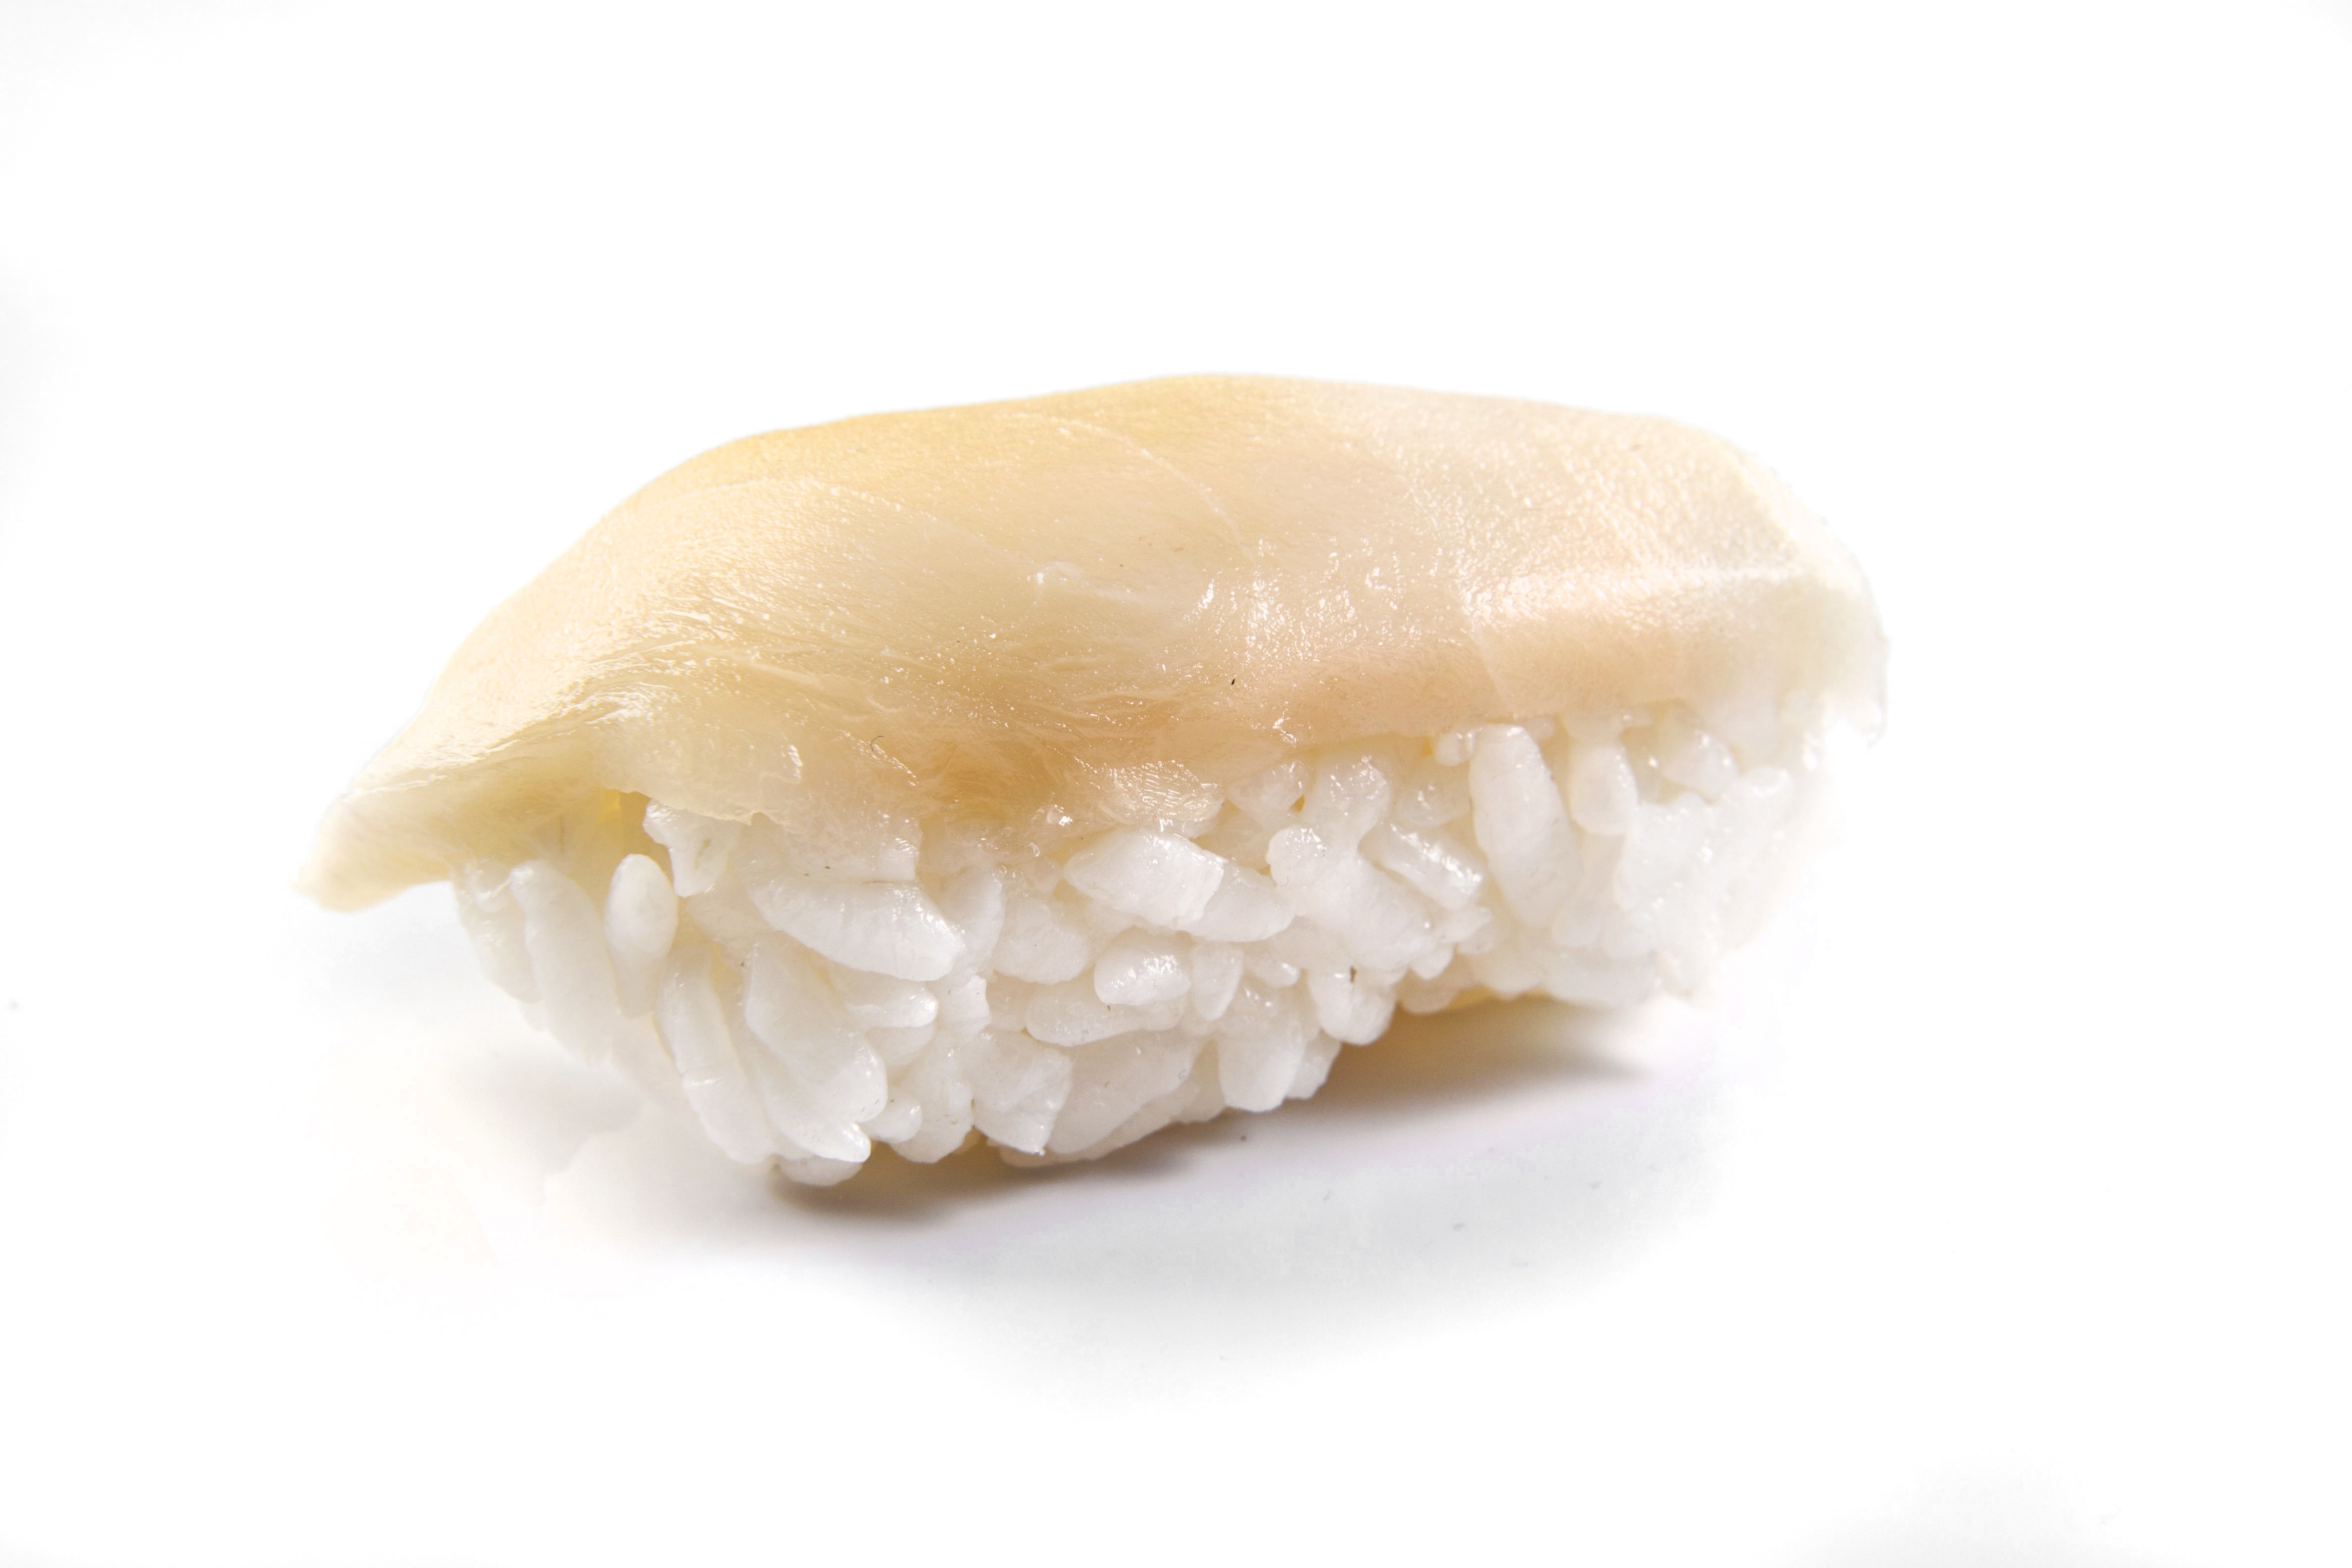
hand, white, dish, food, fish, cuisine, rice, asian food, sushi, raw, nigiri